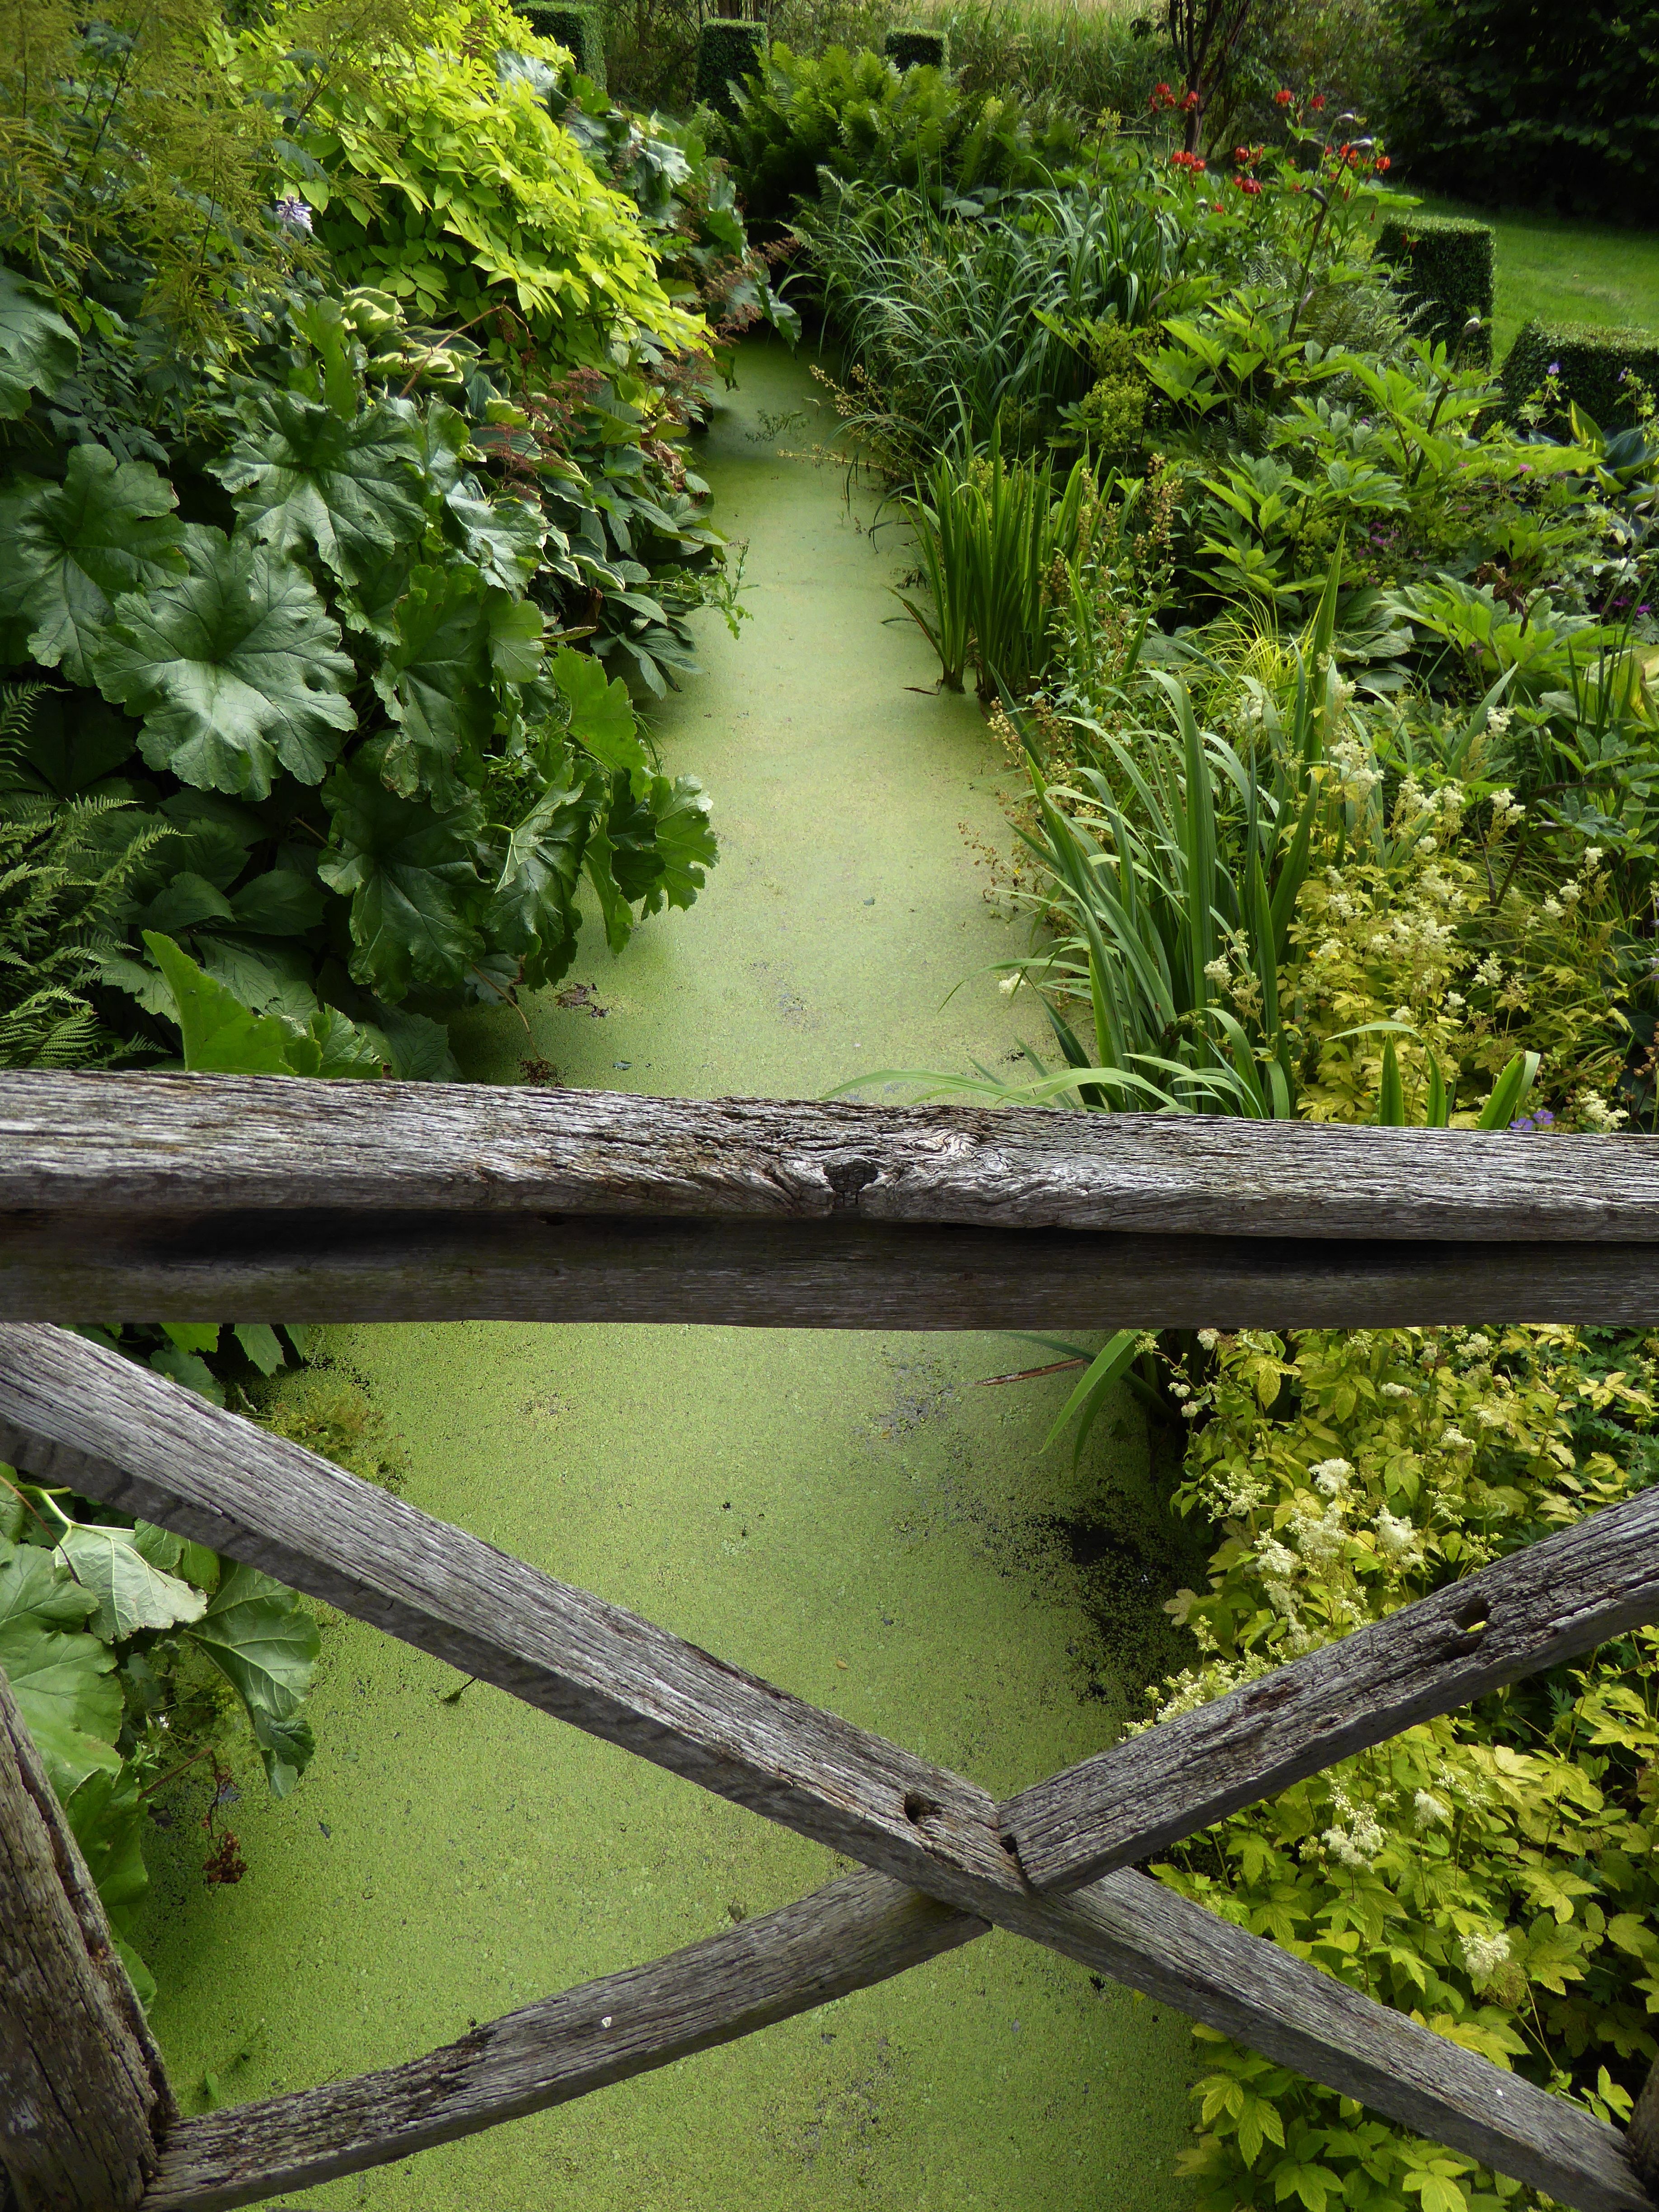
tree, water, nature, branch, track, leaf, flower, river, pond, stream, green, scenic, backyard, botany, garden, waterway, wooden bridge, wooden boards, brook green, bridge brook duckweed